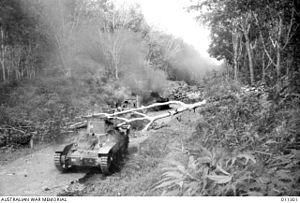
Le Type 95 Ha-Gō, connu également sous le nom de Type 97 Ke-Go, est un char léger employé par l'armée impériale japonaise durant la Seconde guerre sino-japonaise et la Seconde Guerre mondiale. Bien qu'il fût très lent pour un char léger, il démontra ses qualités contre l'infanterie ennemie durant les campagnes en Mandchourie et en Chine, où l'armée nationale révolutionnaire chinoise ne possédait que très peu de blindés ou d'armes anti-char pour lui faire face. Il lui manquait cependant le blindage et l'armement des chars alliés contemporains, et il était déjà considéré comme obsolète au début de la Seconde Guerre mondiale. Plus de 2 000 unités de ce char furent néanmoins produites. Le char Type 95 Ha-Gō fut également employé par les détachements de marins de la Marine impériale japonaise durant la Guerre du Pacifique.
La bataille de Muar est la dernière grande bataille de la campagne de Malaisie. Elle a eu lieu du 14 au 22 janvier 1942 près de la rivière Muar. Après la défaite des Britanniques près de la rivière Slim, le général Archibald Wavell décida que le IIIᵉ Corps indien devait se retirer à 150 miles au sud, dans l'État de Johor, afin de se reposer et de se regrouper, tandis que la 8ᵉ Division australienne devait arrêter là l'avance japonaise.